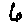
Label: 6